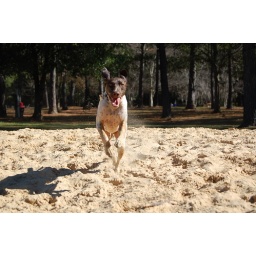
Flying dog in the sand